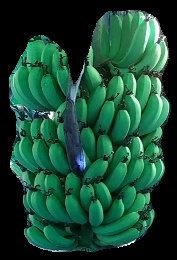
Variety: pachbale
Grade: grade1